The Hunters (1958 film)

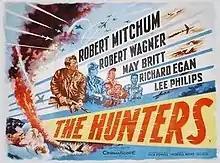
Lobby card

The Hunters is a 1958 American CinemaScope war film adapted from the novel, "The Hunters" by James Salter. The picture was produced and directed by Dick Powell and starring Robert Mitchum and Robert Wagner as two very different United States Air Force fighter pilots during the Korean War. The cast also features Richard Egan and May Britt.